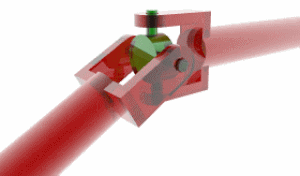
Modèle tridimensionnel animé d'un Joint de Cardan. Suomi: 3D-animaatio kardaaniakselin eli nivelakselin toimintaperiaatteesta. Svenska: En tredimensionell animation av en kardanknut. 中文（台灣）‎: 萬向接頭
Robert Hooke est un scientifique pluridisciplinaire anglais né le 18 juillet 1635 à Freshwater et mort le 3 mars 1703 à Londres. Il est considéré comme l'un des plus grands scientifiques expérimentaux du XVIIᵉ siècle et l'une des figures clés de la Révolution scientifique de l'époque moderne.